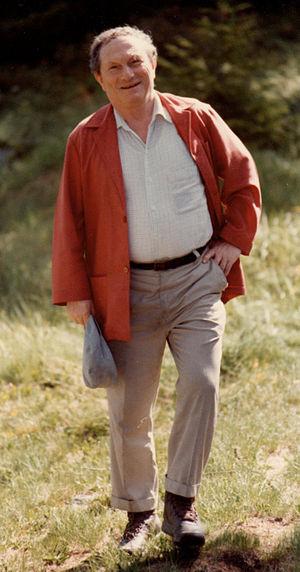
Moshe Lewin, né le 7 novembre 1921 à Vilnius, alors en Pologne, et mort le 14 août 2010 à Paris, est un historien spécialiste de l'URSS. Il est l'un des piliers de l’histoire sociale de l'URSS, et tout particulièrement de la période stalinienne. Son travail a été une référence et une source d’inspiration pour les soviétologues.